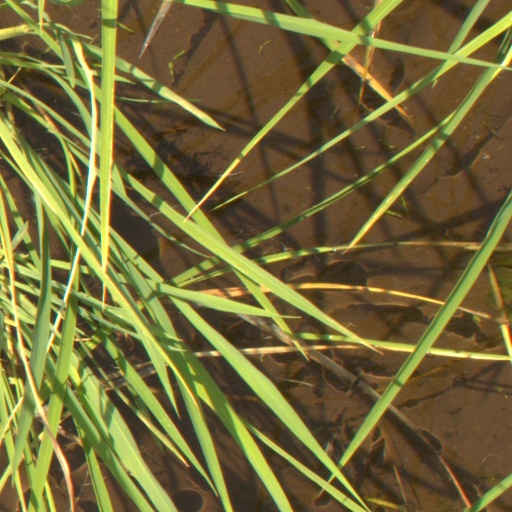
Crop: rice